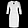
Label: Dress